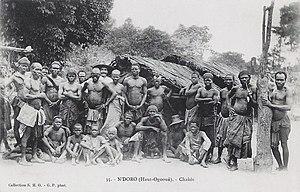
N'Doro (Haut-Ogooué). Chakès. Collection S.H.O. G.P. phot.
Les Shakés sont un groupe ethnique minoritaire au Gabon. On les trouve principalement dans les provinces de l'Ogooué-Ivindo, à Booué et de l'Ogooué-Lolo à Lastourville. Ils font partie du groupe Kota.